Battersea Bridge

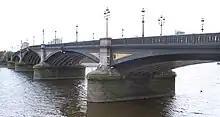
The new Battersea Bridge

The contract to build the new bridge was awarded to John Mowlem & Co, and in June 1887 the Duke of Clarence laid a ceremonial foundation stone in the southern abutment and construction work began. Bazalgette's design incorporated five arches with cast iron griders, on granite piers which in turn rest on concrete foundations. The roadway itself is wide, and wide footpaths are cantilevered on either side of the bridge, giving the bridge a total width of . The balustrade is a distinctive Moorish-style lattice. Construction work was overseen by Bazalgette's son Edward, and cost a total of £143,000 (about £ in ).